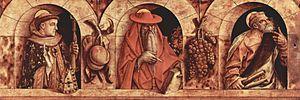
Un polyptyque est un ensemble de panneaux peints, articulé ou non.
La prédelle est la partie inférieure d'un retable polyptyque, développée horizontalement, qui sert de support aux panneaux principaux.